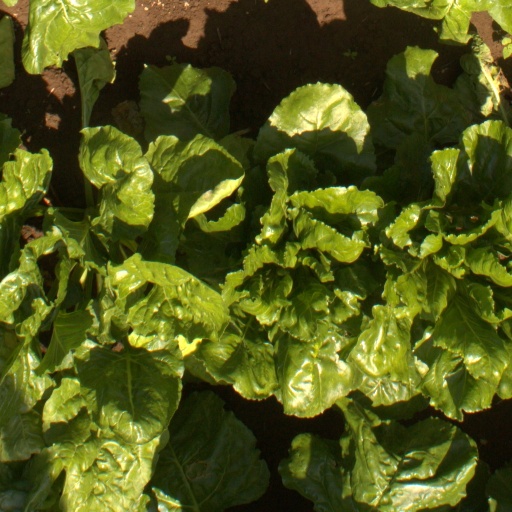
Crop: sugar beet